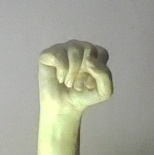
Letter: saad